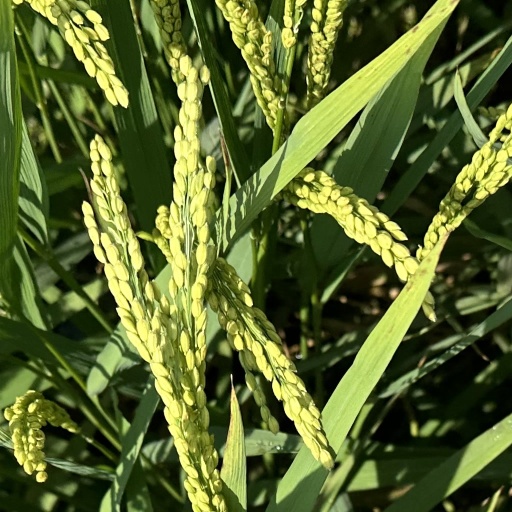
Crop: rice